Answer in natural language. Considering the relative positions, where is Window (marked B) with respect to gray rectangular bed (marked C)? Choose between the following options: left or right
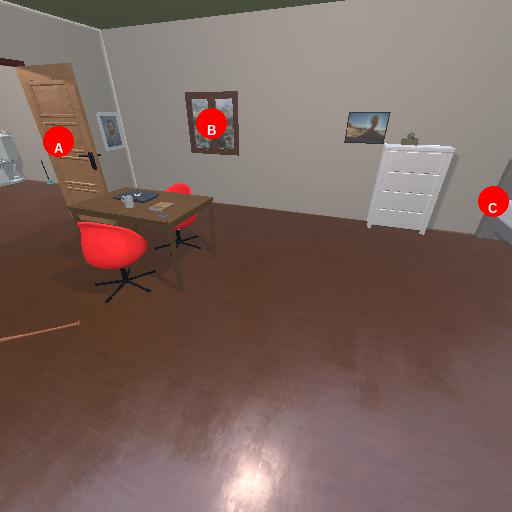
<answer>left</answer>